White Oaks Mall (London, Ontario)

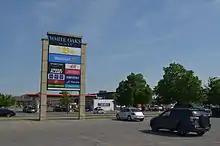
White Oaks Mall's parking lot, southeast entrance.

White Oaks Mall is a shopping centre in London, Ontario, Canada. It is located at the southwest corner of Wellington Road and Bradley Avenue, just north of Highway 401.